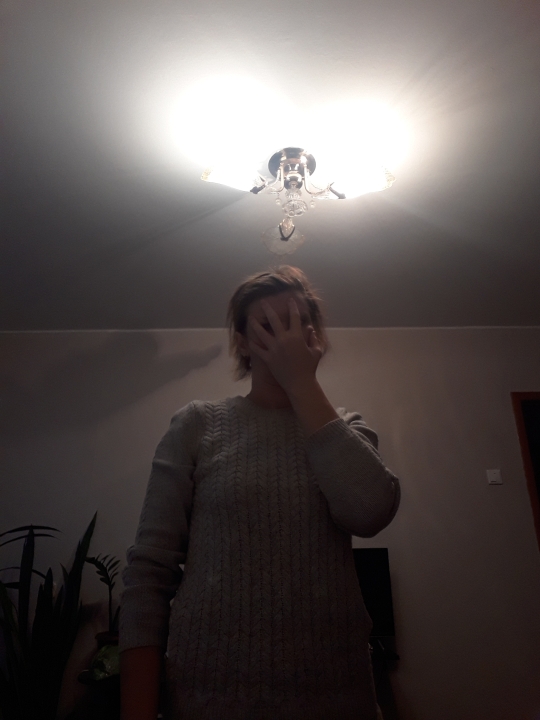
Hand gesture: no_gesture